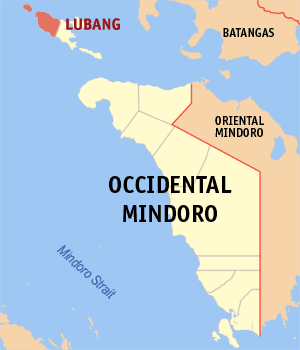
Lubang est une petite île de la mer de Sulu située au sud de Luçon aux Philippines. Elle fait 25 kilomètres du nord au sud et environ 125 kilomètres carrés de superficie.
Le phare de l'île Cabra est un phare situé sur l'Île Cabra, faisant partie du groupe des îles Lubang, dans la province de Mindoro occidental aux Philippines.